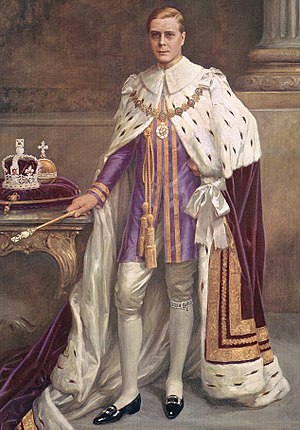
Kongerække (Storbritannien) / Huset Sachsen-Coburg-Gotha (1901-1917) og Windsor (1917-)
Dette er en liste over britiske regenter. Den omfatter ikke regenter af de tidligere selvstændige kongeriger England og Skotland. Den moderne stat Storbritannien og Nordirland opstod først med vedtagelsen af Acts of Union i 1707.